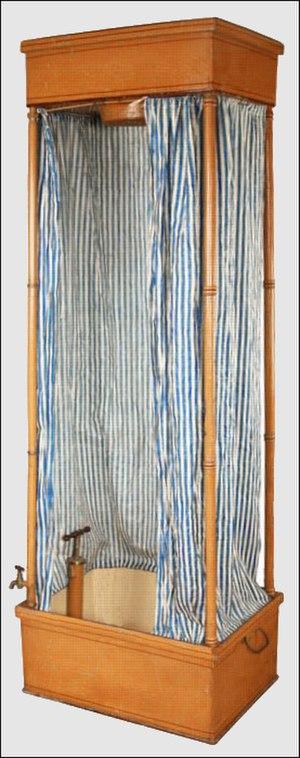
Manoir d'Erddig. Douche portative avec son receveur, son réservoir haut et sa pompe manuelle Année1800.
La plomberie est un métier très ancien, dont l'origine remonte à la construction des pyramides en Égypte antique ; attesté par des tuyaux en cuivre vieux de 4 500 ans, c'est un métier qui n'a cessé de s'améliorer et de se développer au cours des siècles et des générations de plombiers qui l'on servi.